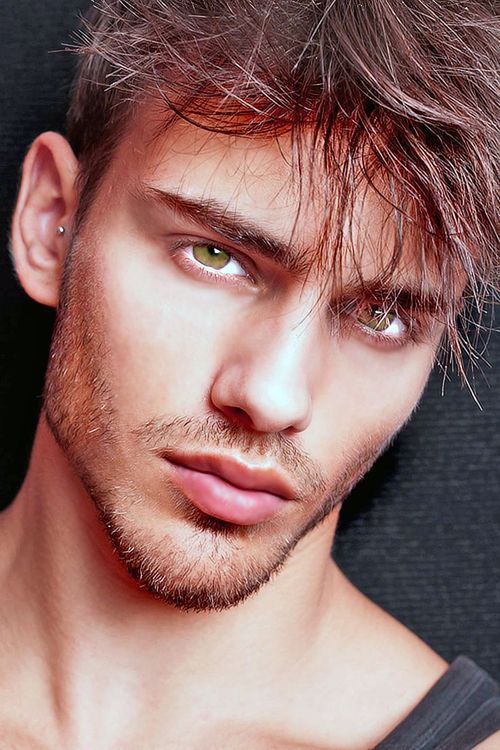
Gender: men